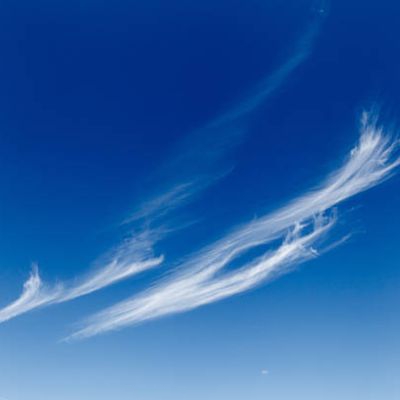
Cloud type: Cirrostratus (Cs)